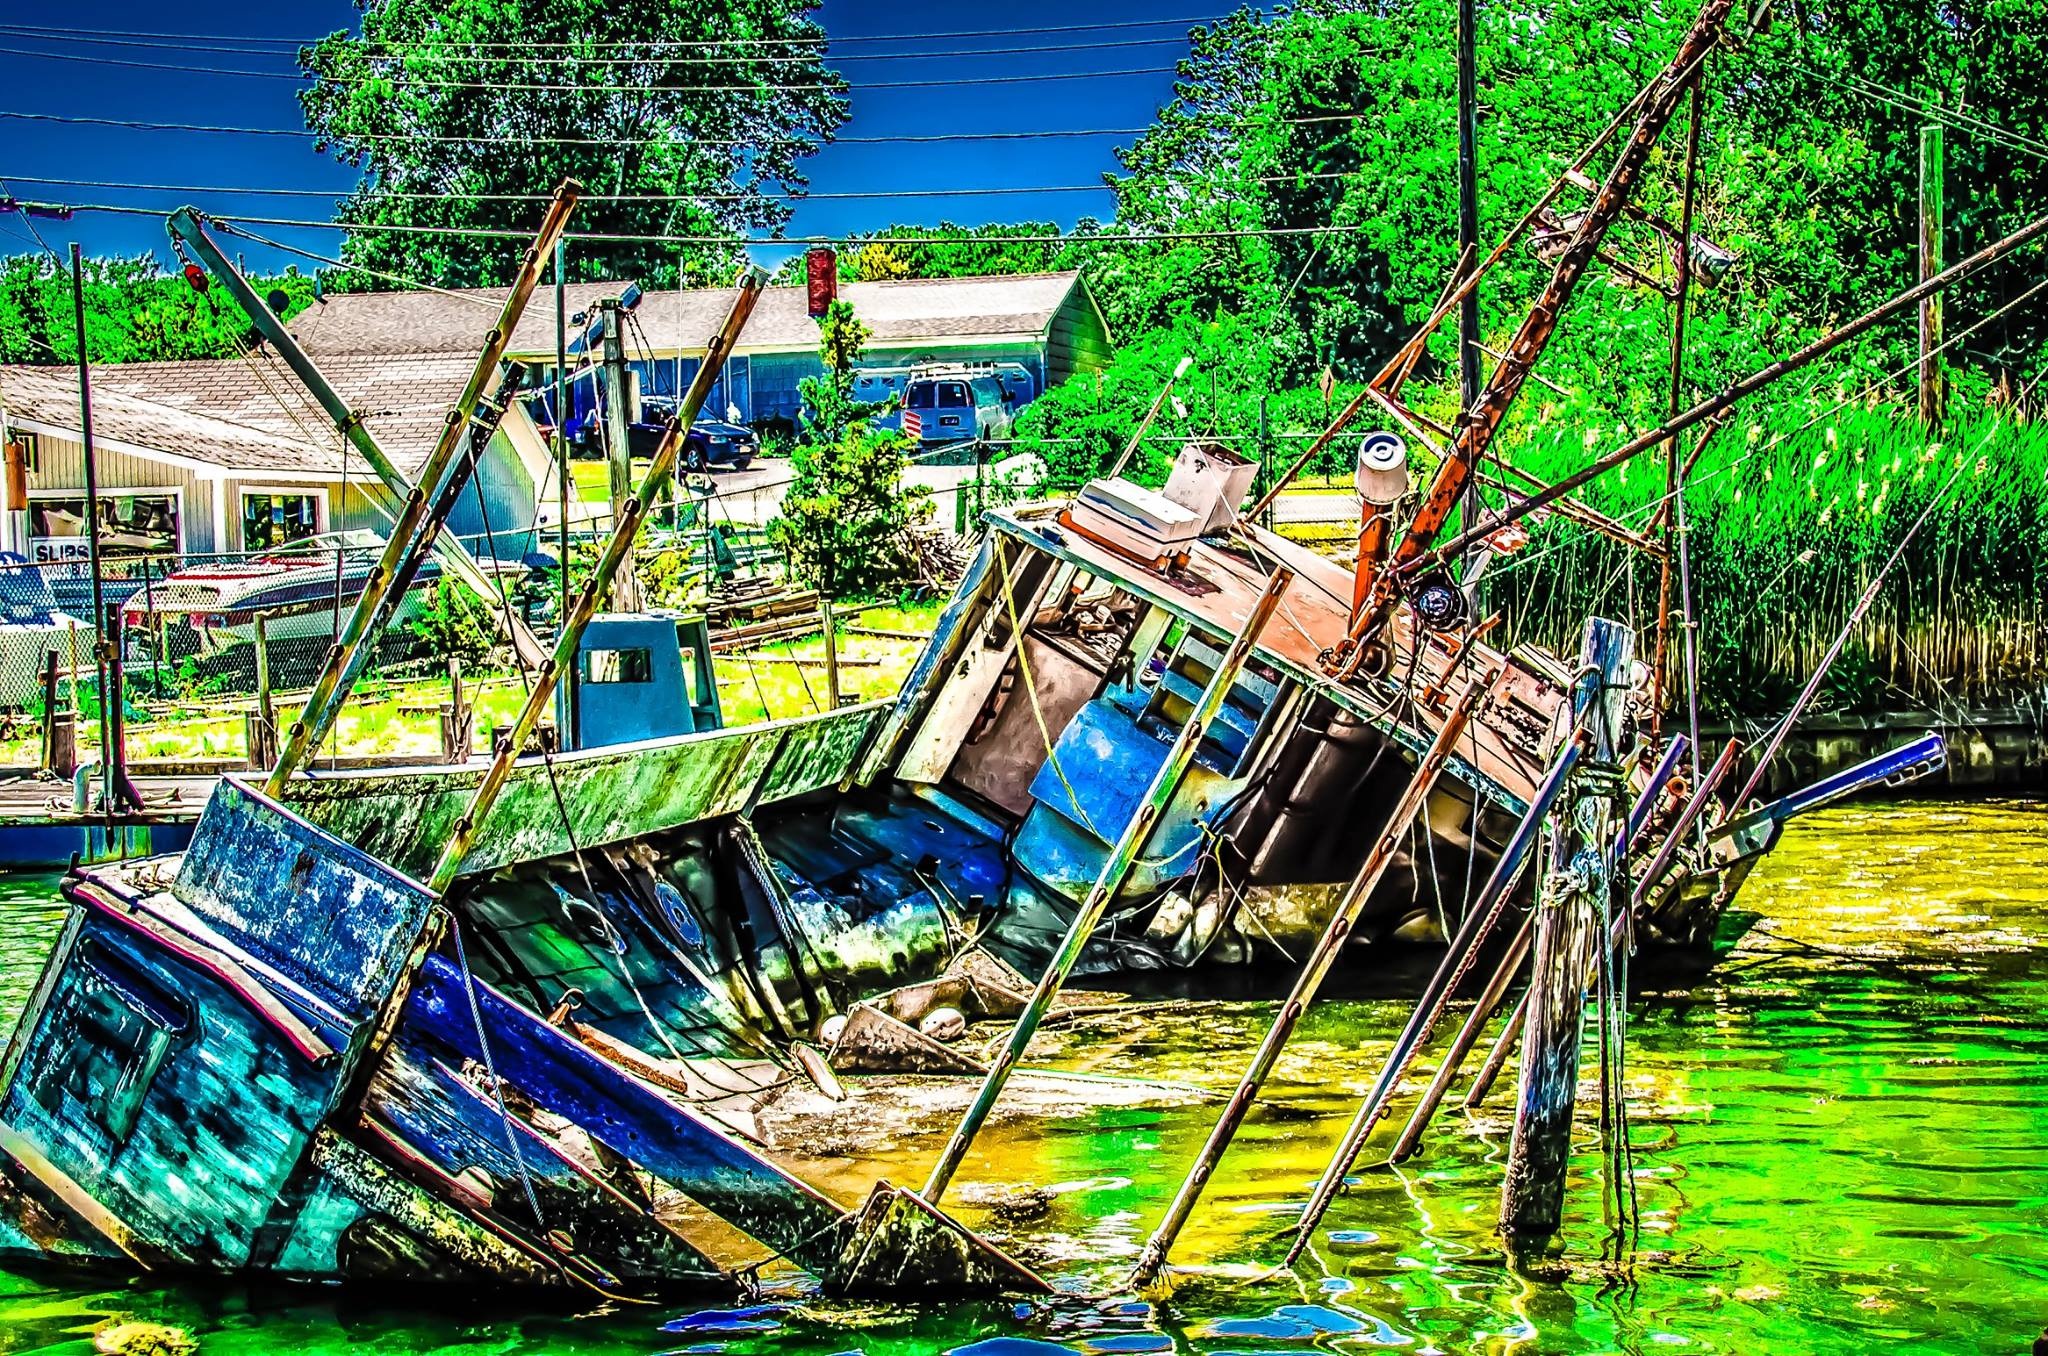
vehicle, jungle, amusement park, park, marina, waterway, water park, wreak, half sunk wreak old, bayou